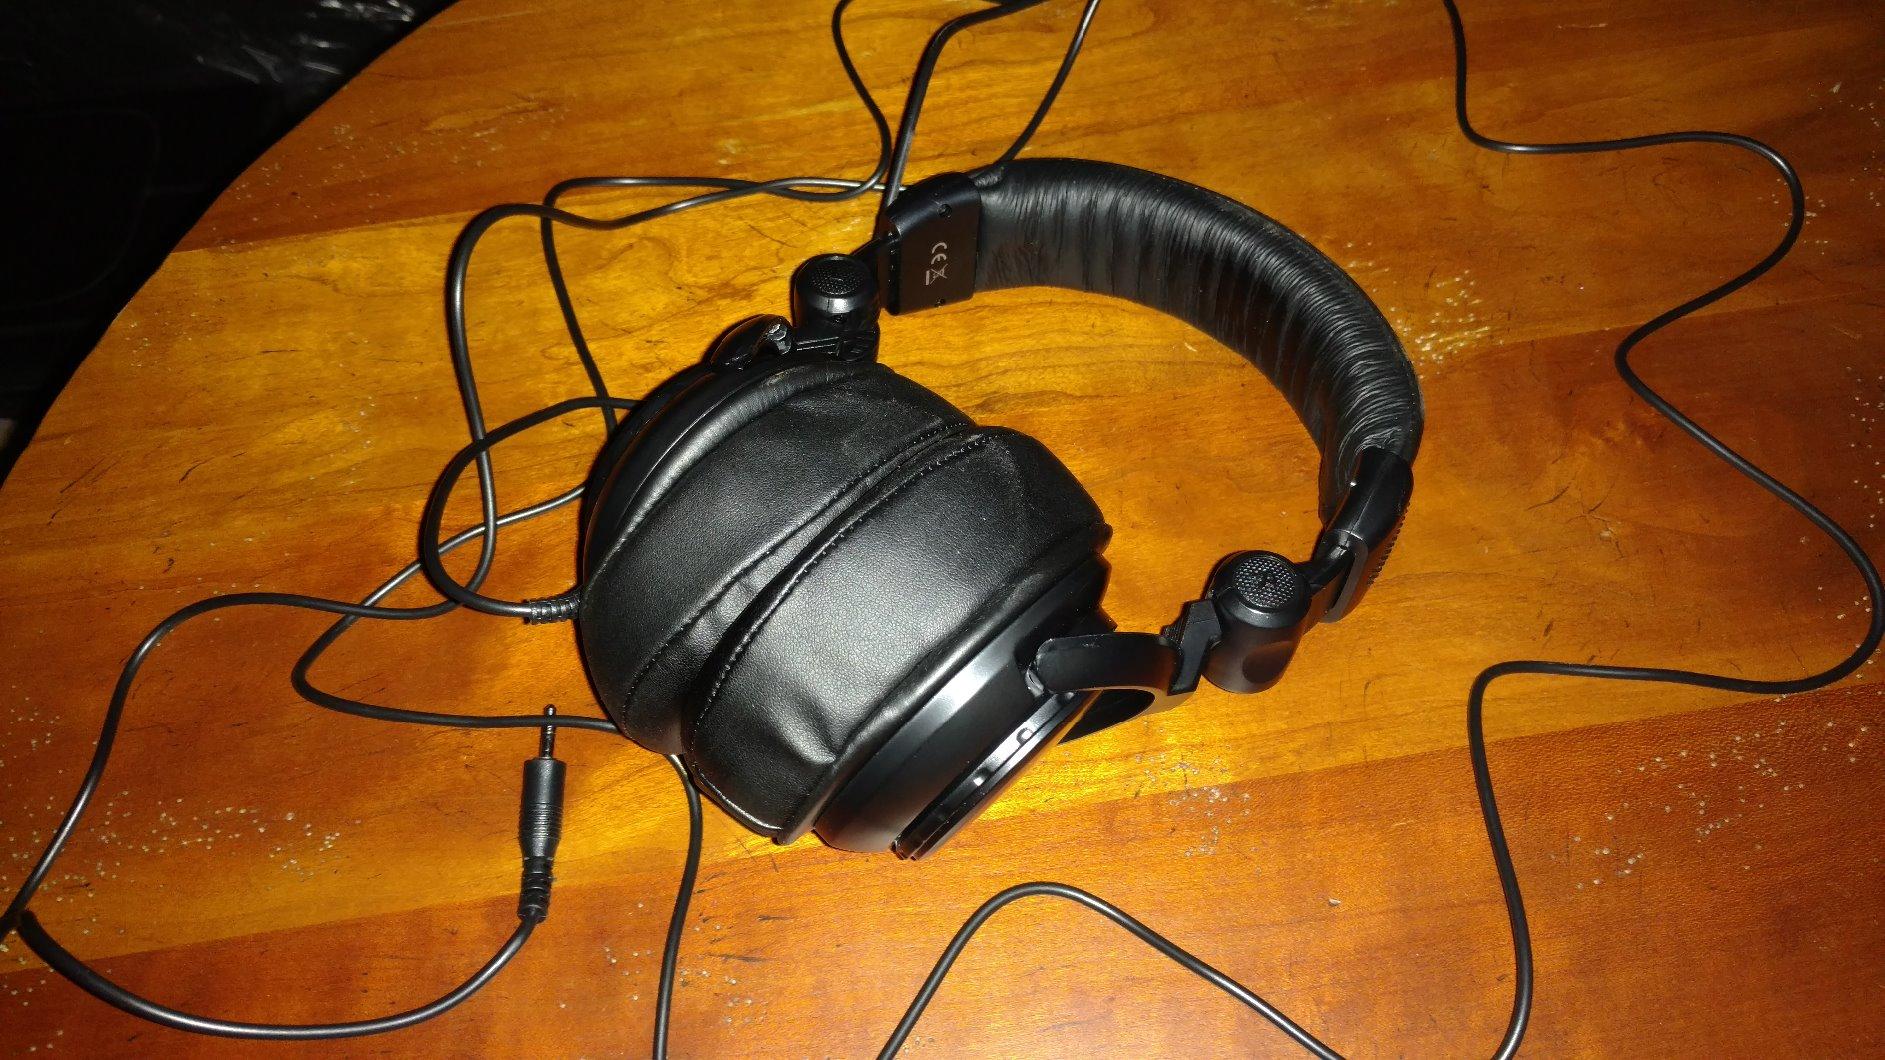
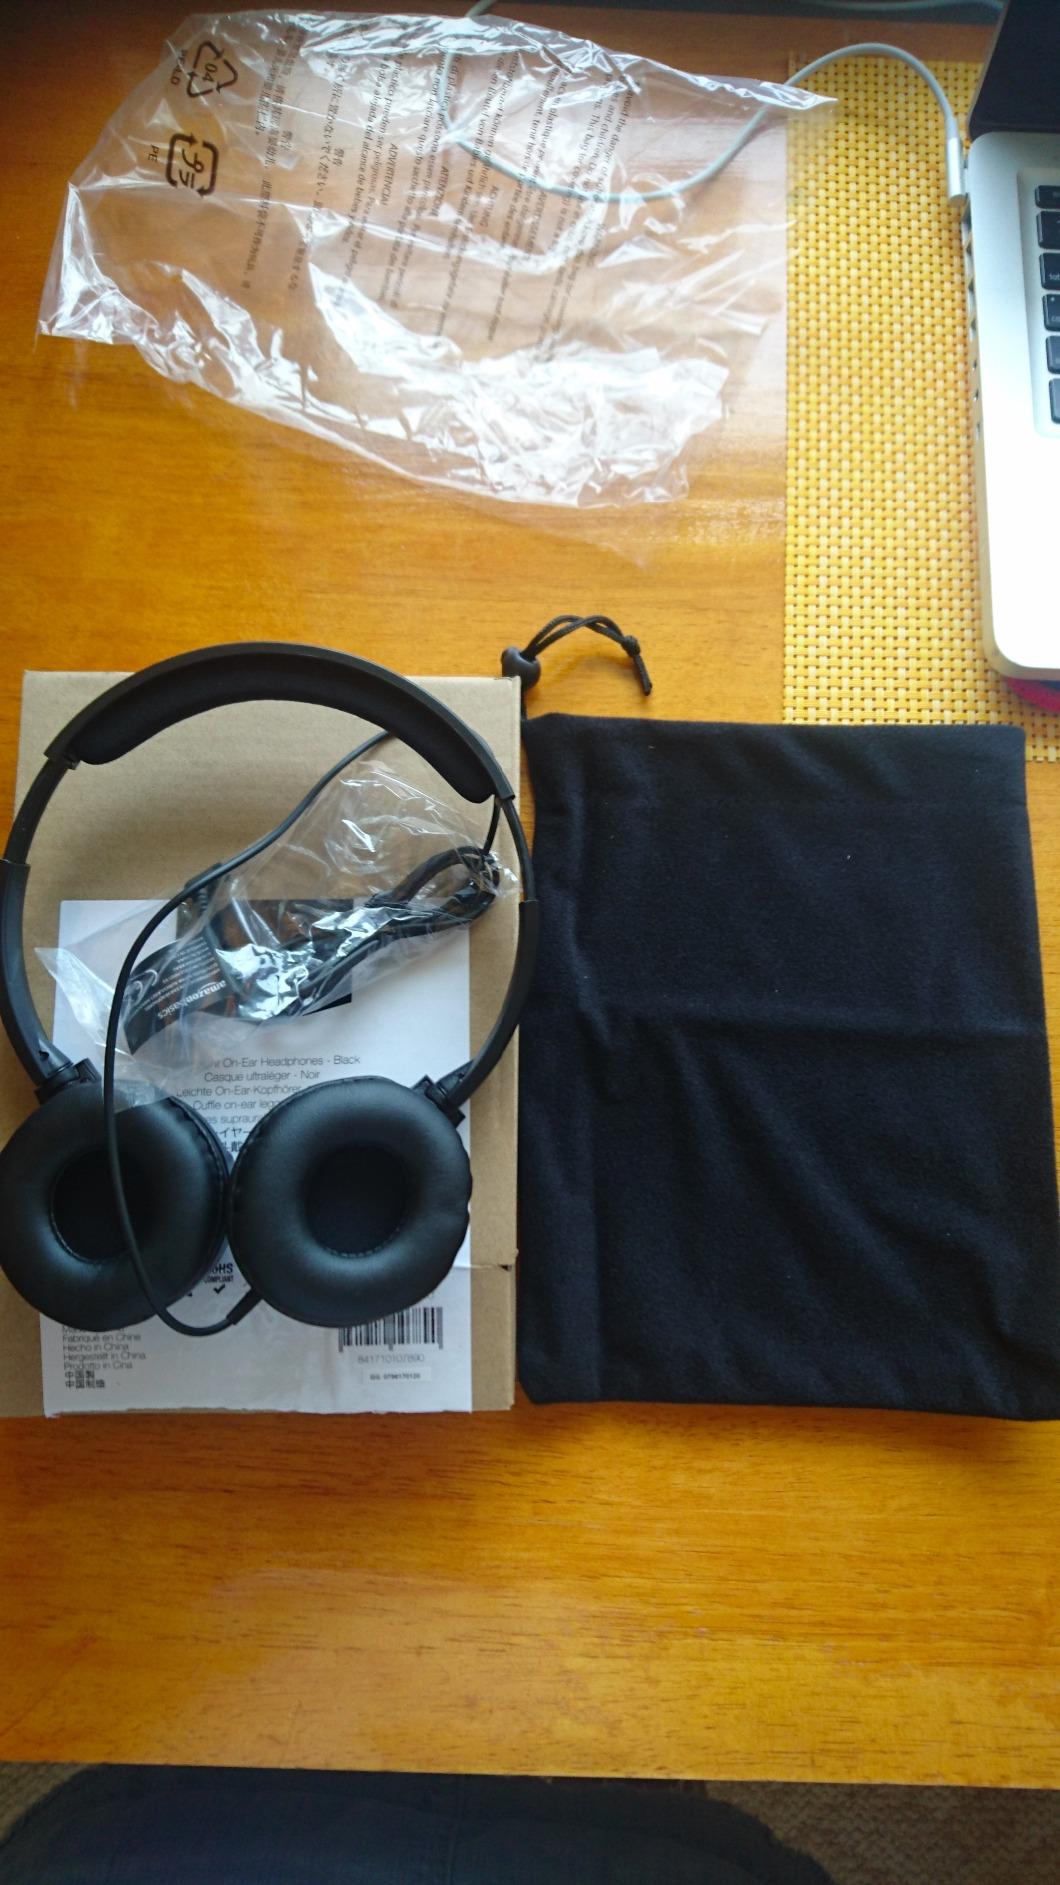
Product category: headphones
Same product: no